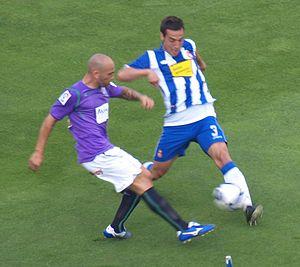
David García de la Cruz, né le 16 janvier 1981 à Manresa, est un footballeur espagnol évoluant au poste d'arrière gauche.